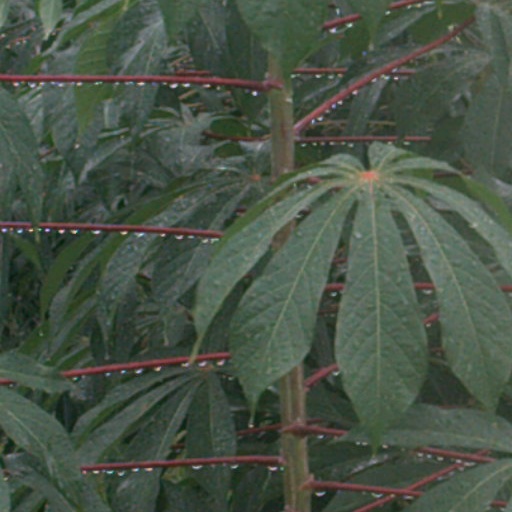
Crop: cassava